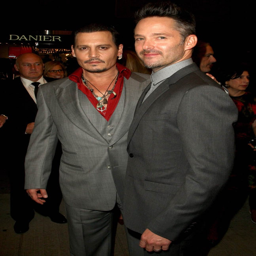
actor and film director attend the premiere during festival held